Tomate frito

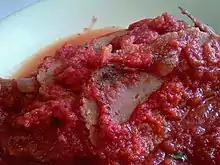
Seitan with "tomate frito"

Tomate frito is a pureed tomato sauce with a hint of onion and garlic, that can be used as a base ingredient or enjoyed simply for its own flavour. It is distinct from most tomato sauces because the tomatoes have been fried, and its ingredients include a small amount of vegetable oil.